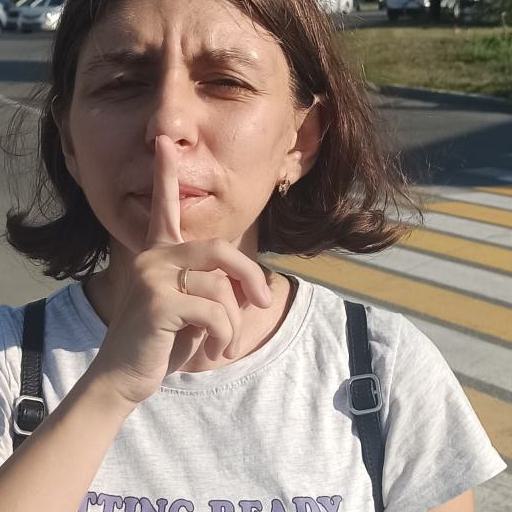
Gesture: mute